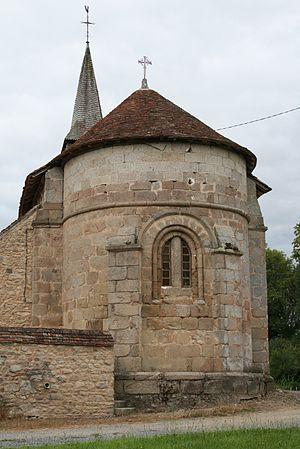
Parsac-Rimondeix est une commune nouvelle française, située dans la Creuse en région Nouvelle-Aquitaine, créée le 1ᵉʳ janvier 2016. Elle est issue du regroupement des deux communes de Parsac et de Rimondeix, membres du canton de Gouzon.
Rimondeix est une ancienne commune du sud-ouest de la France, située dans le département de la Creuse dans la région Nouvelle-Aquitaine, devenue le 1ᵉʳ janvier 2016 une commune déléguée au sein de la commune nouvelle de Parsac-Rimondeix.